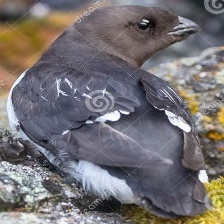
Species: LITTLE AUK
Scientific name: ALLE ALLE